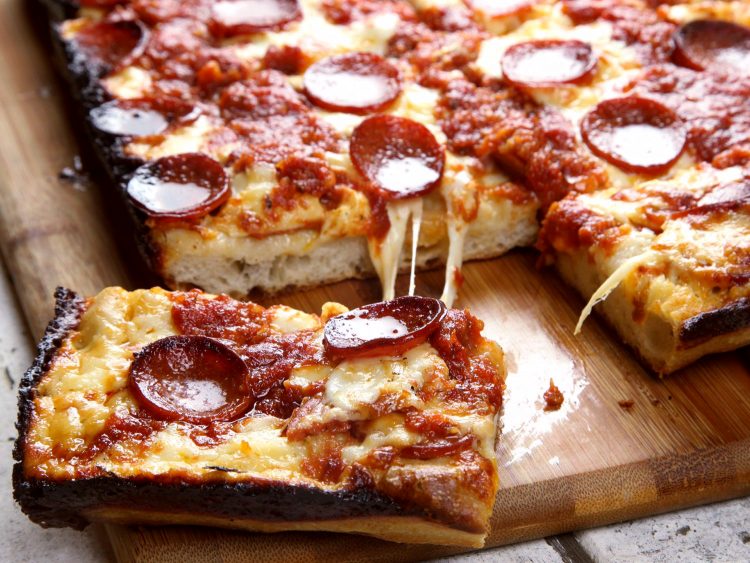
Dish: pizza